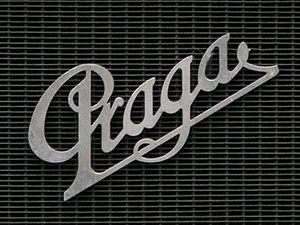
Českomoravská-Kolben-Daněk est un groupe industriel de la région de Prague constitué en 1927 en Tchécoslovaquie par un regroupement de trois entreprises de mécanique industrielle et automobile.